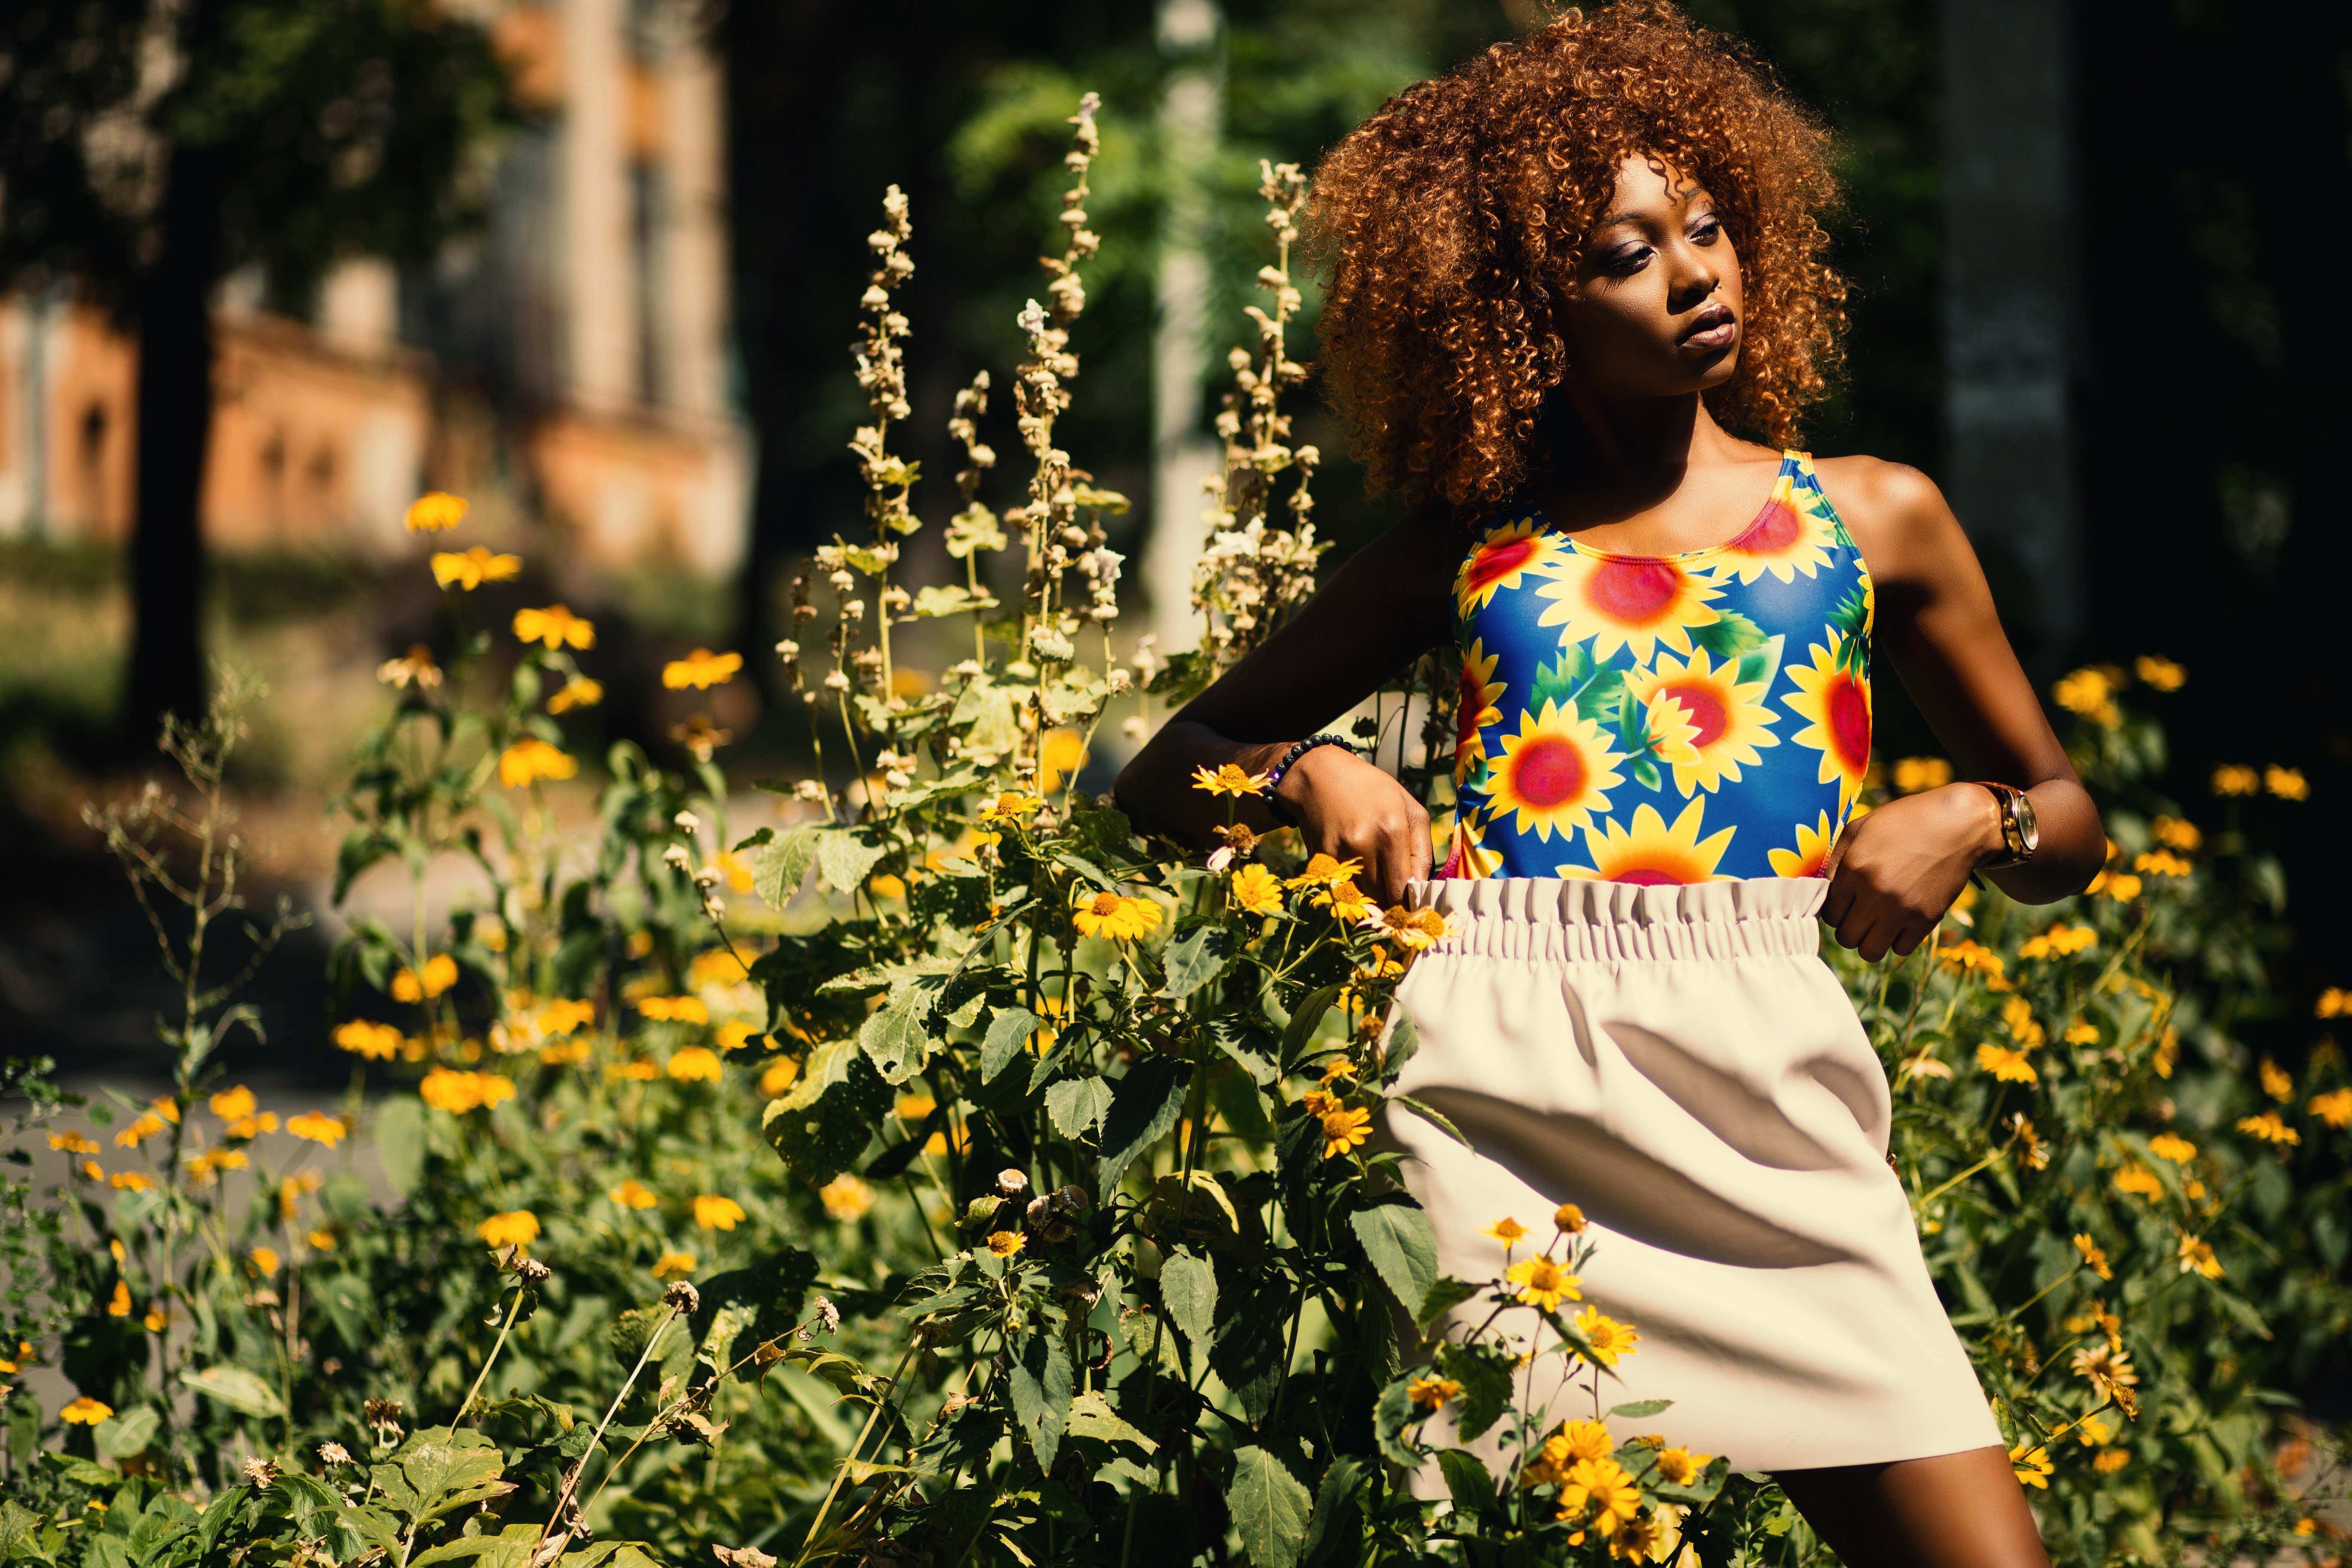
People in nature, hair, yellow, dress, beauty, fashion, flower, summer, spring, botany, plant, grass, tree, wildflower, garden, photography, photo shoot, sunlight, meadow, brown hair, street fashion, sunflower, recreation, model, fawn, shrub, long hair, happy, child, botanical garden, doll, toy